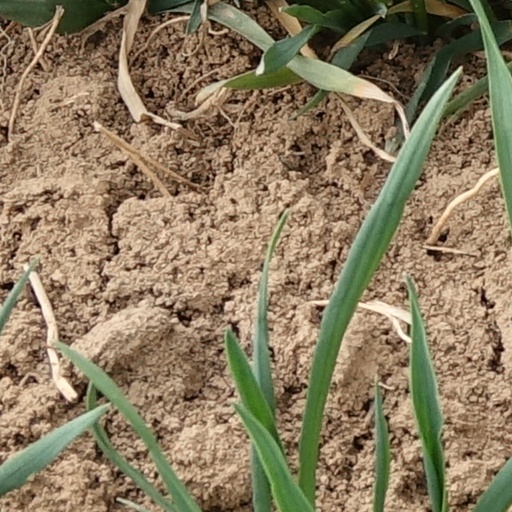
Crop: wheat